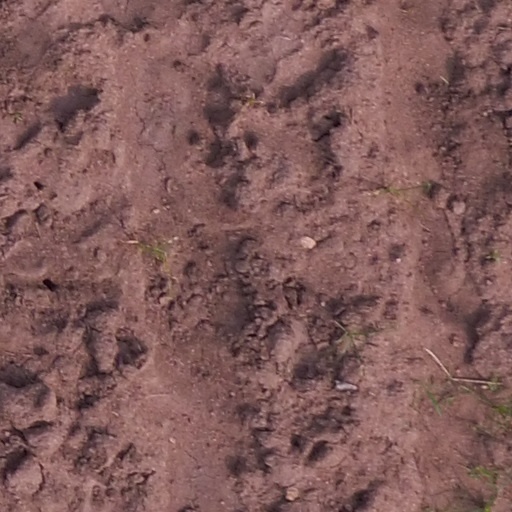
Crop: maize; corn